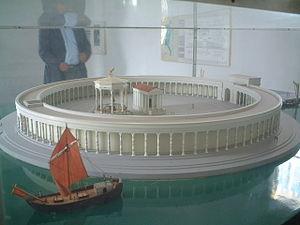
Maquette du port circulaire de Carthage à l'époque romaine
Les ports puniques de Carthage désignent les installations portuaires de la cité antique située sur le territoire de l'actuelle Tunisie.